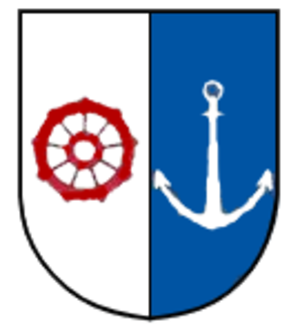
Neu Darchau est une municipalité allemande du land de Basse-Saxe et l'Arrondissement de Lüchow-Dannenberg. En 2014, elle comptait 1 372 hab.